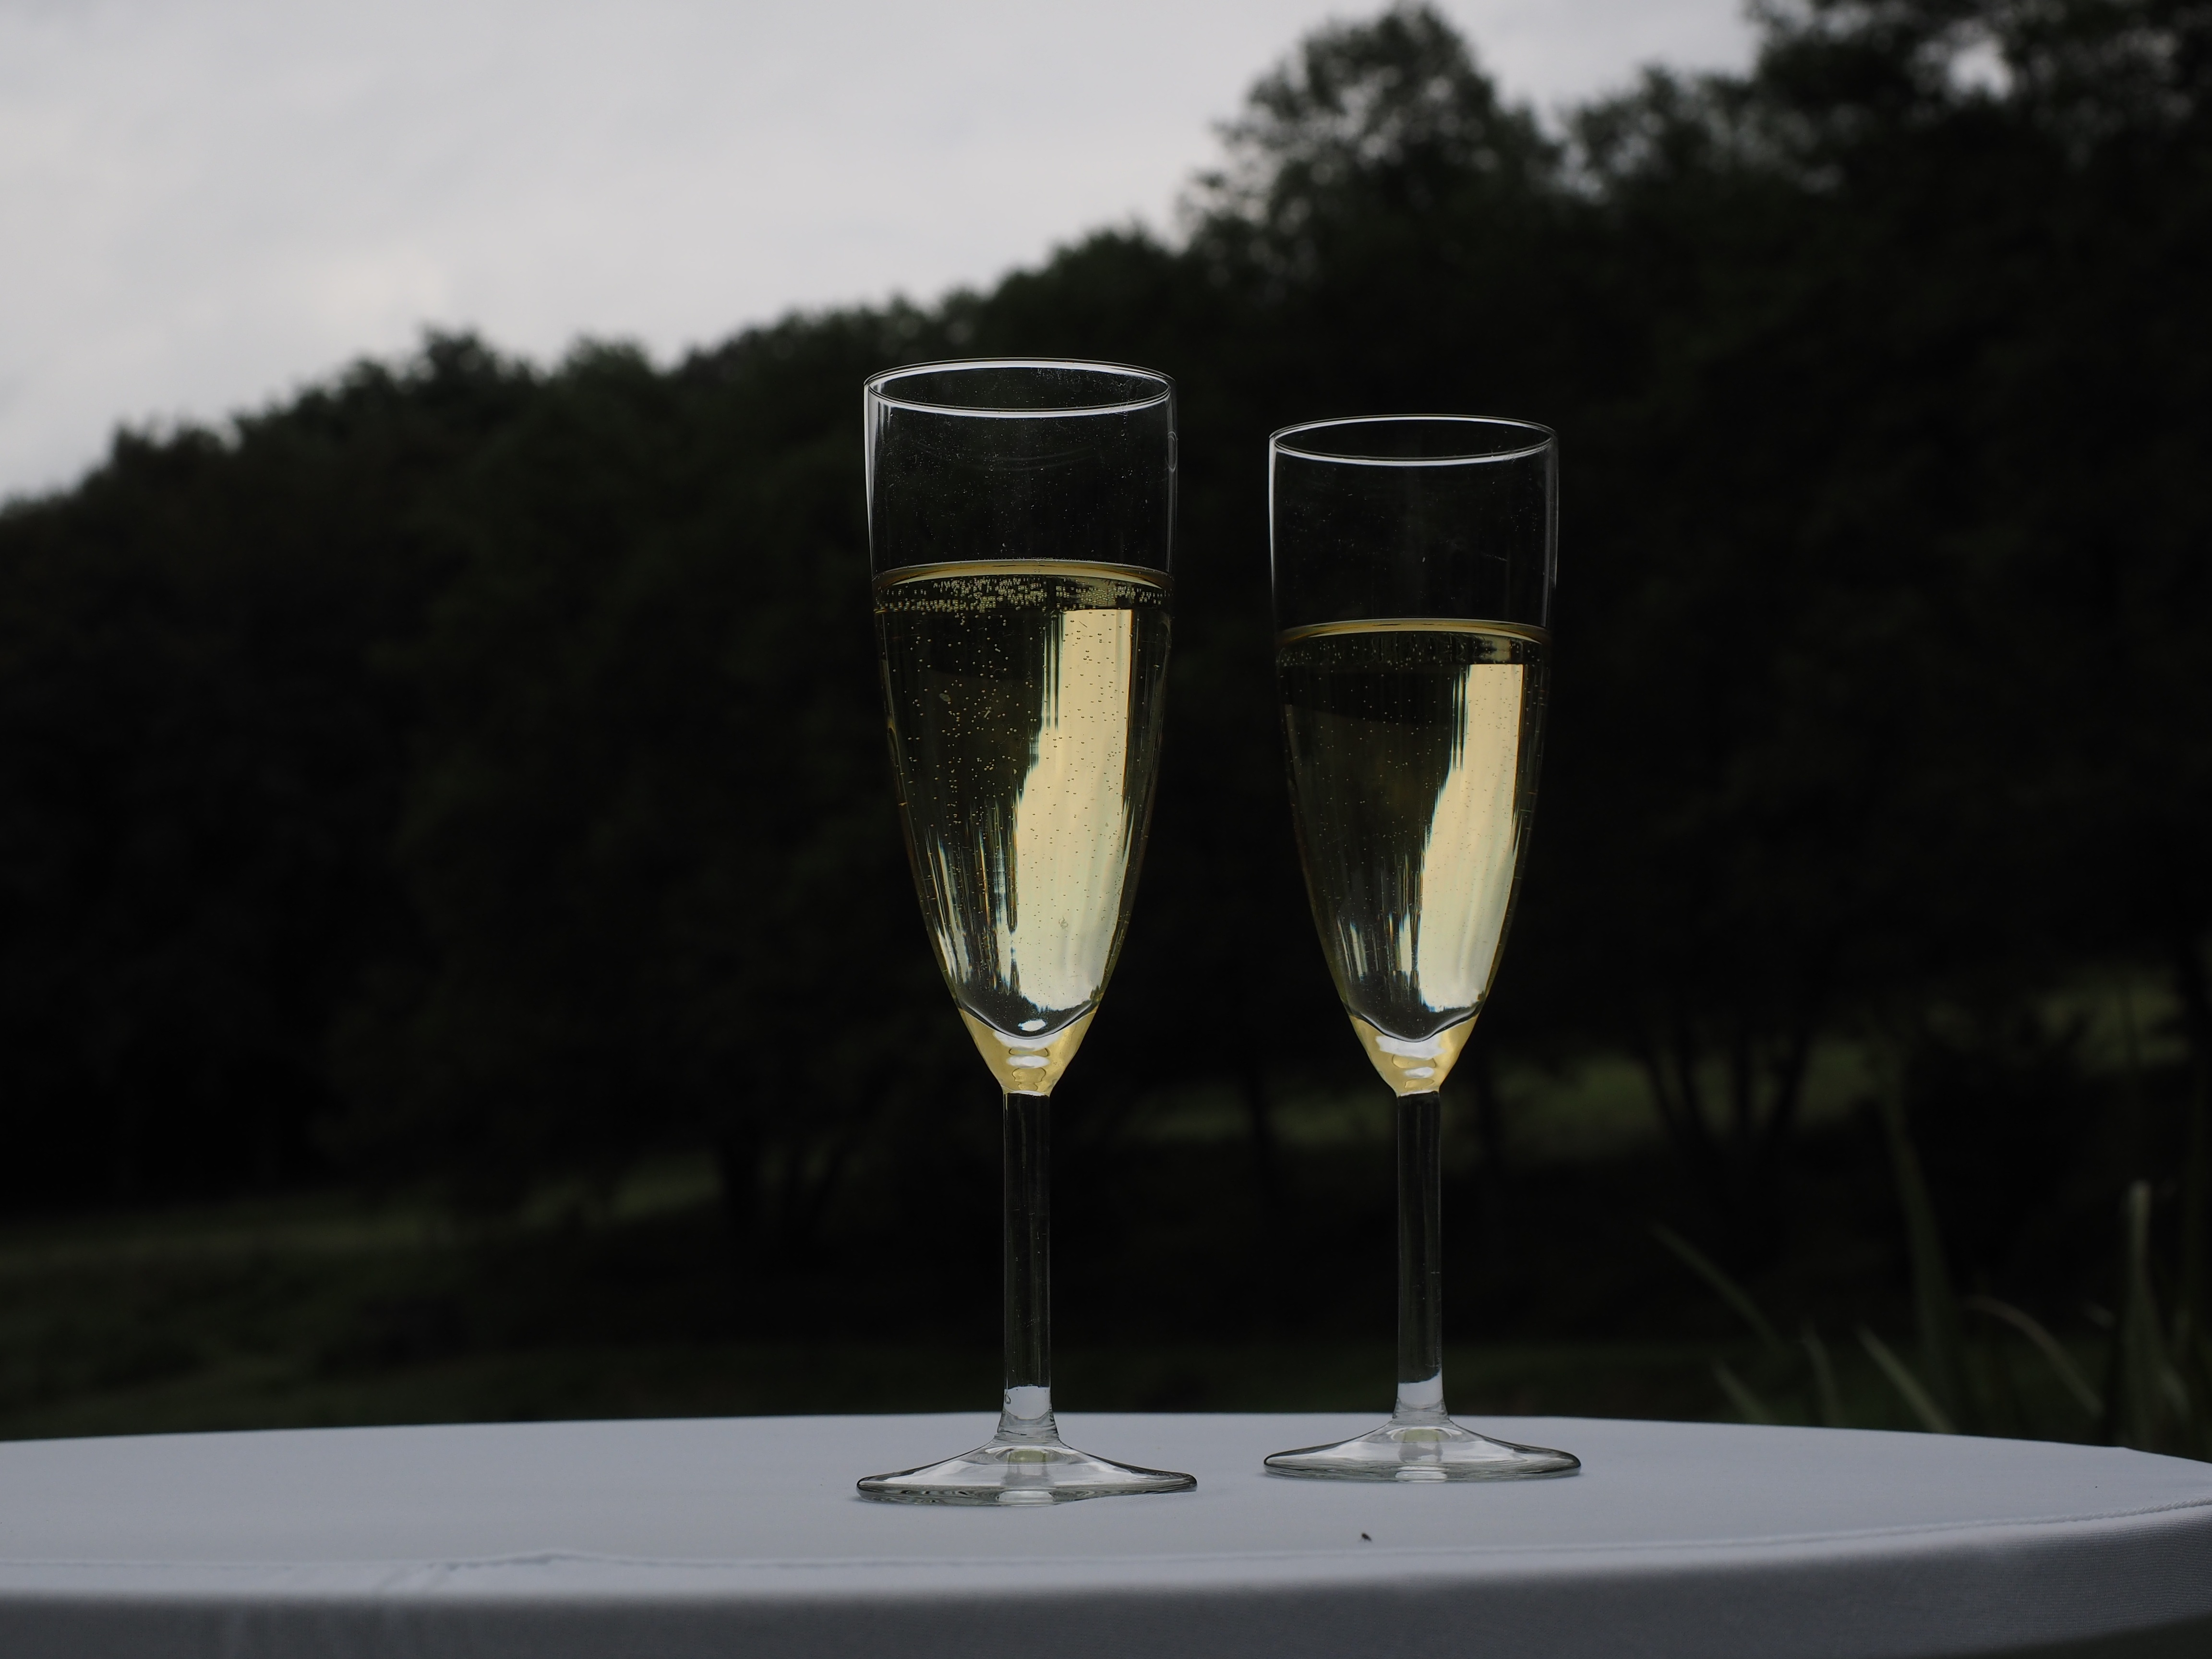
wine, glass, drink, material, alcohol, celebrate, wine glass, glasses, champagne, abut, champagne glasses, stemware, alcoholic beverage, semi sparkling wine, drinkware, champagne stemware